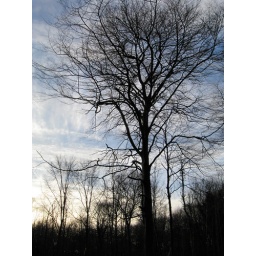
Taken in early January - I love the combination of the cloud formations and the bare tree tops.